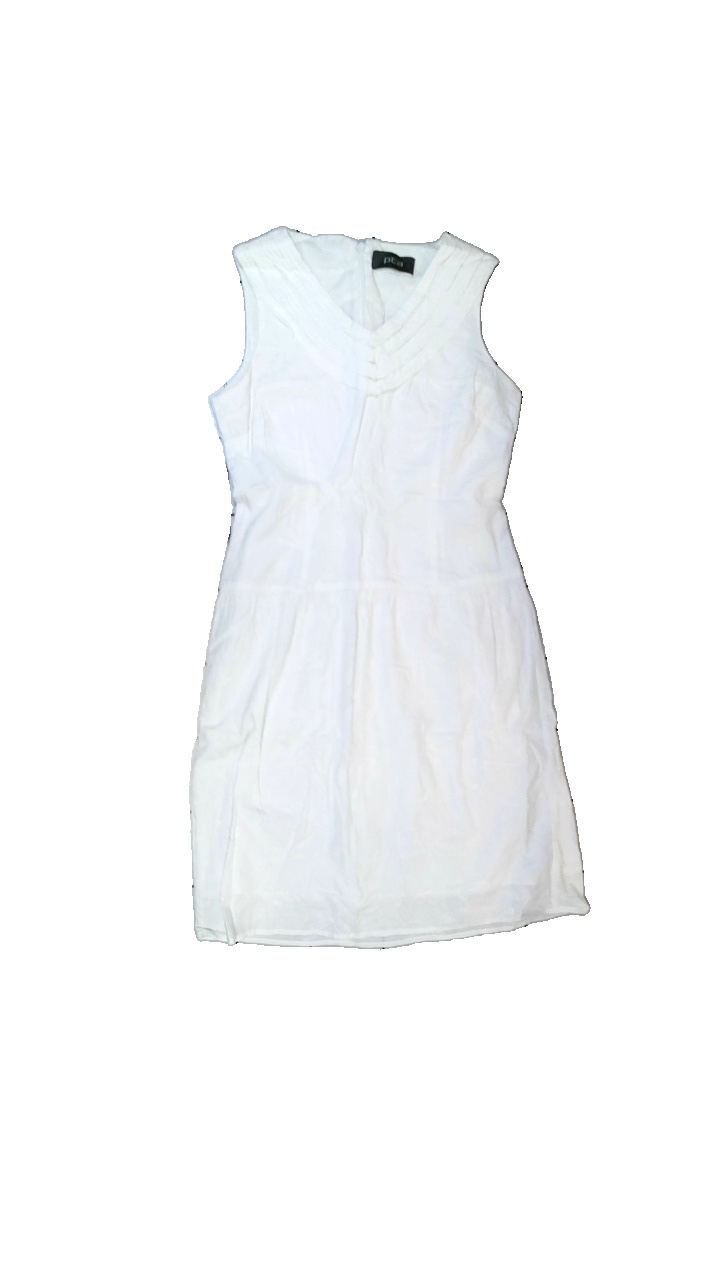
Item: Top (Unisex)
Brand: Pta
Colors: White
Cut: Regular
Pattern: Striped
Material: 100% cotton
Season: All
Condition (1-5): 3
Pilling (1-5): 4
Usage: Reuse
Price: <50